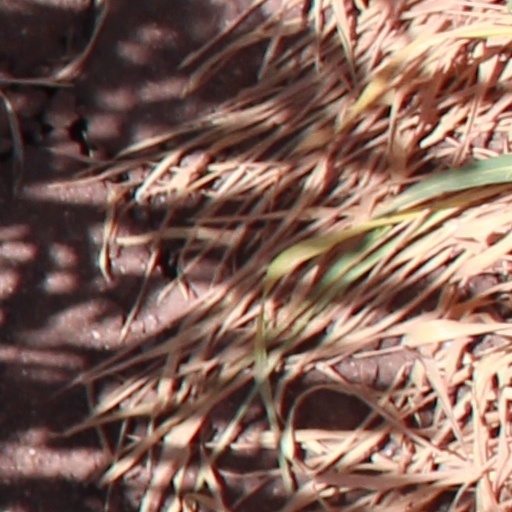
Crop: wheat